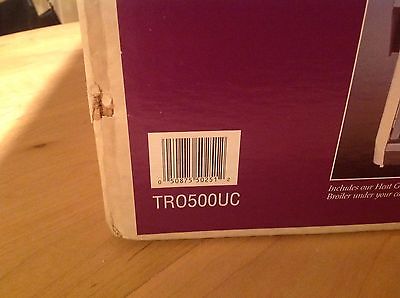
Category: toaster